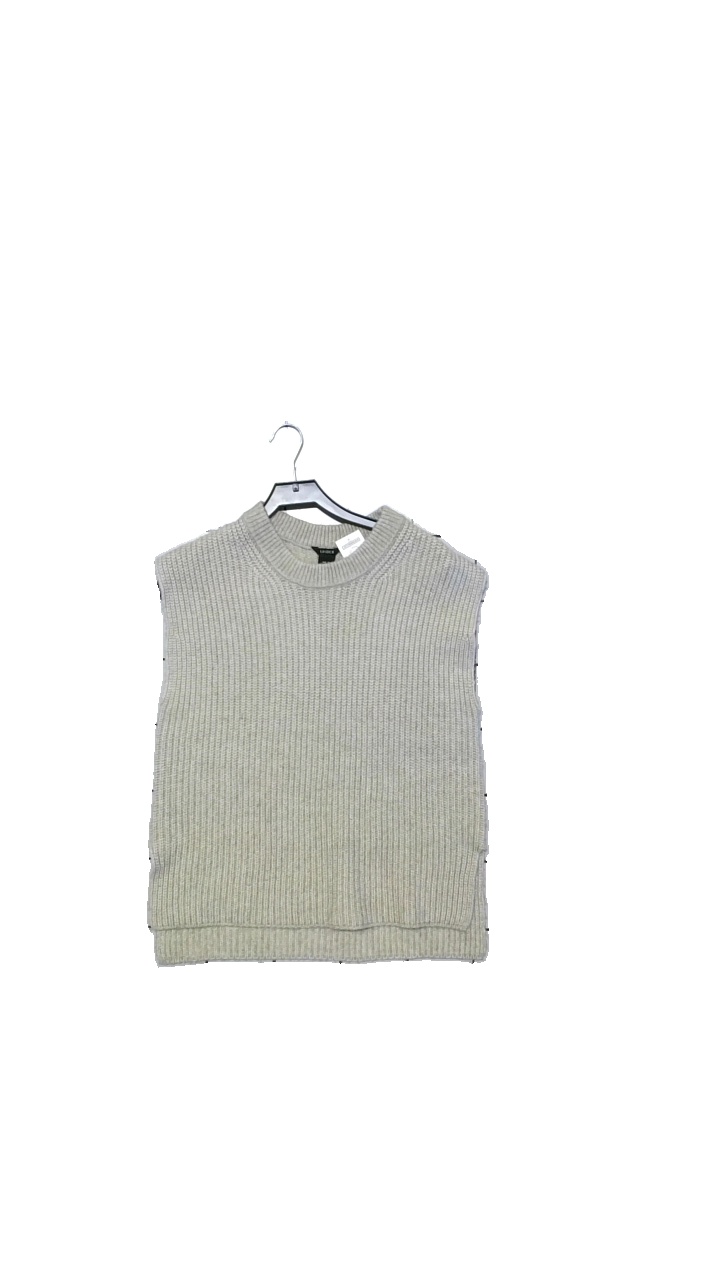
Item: Vest (Ladies)
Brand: Lindex
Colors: Beige
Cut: Regular
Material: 51%Polyester44%Akryl5%Ull
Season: All
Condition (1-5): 4
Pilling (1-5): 3
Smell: Minor
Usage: Reuse
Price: <50